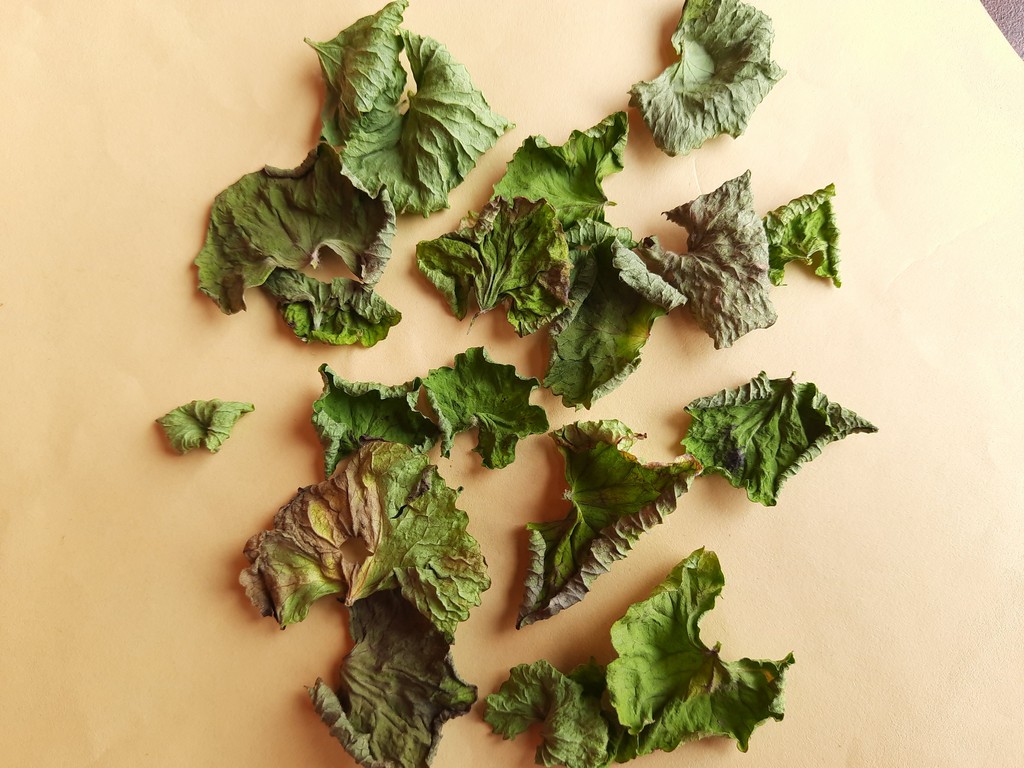
Label: Dried